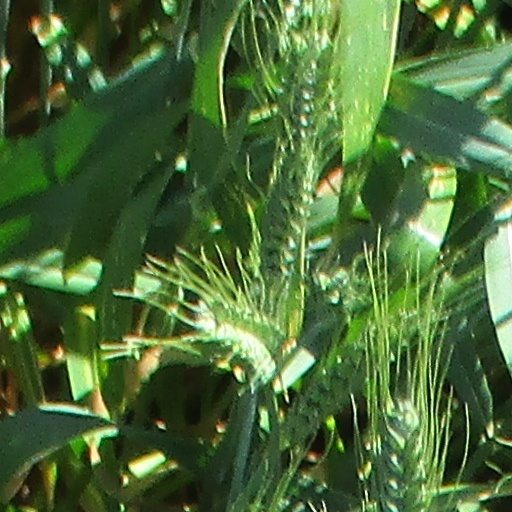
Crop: wheat